Jackie Gayda

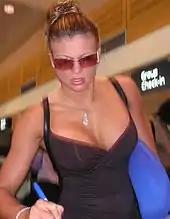
Gayda in September 2008

Gayda began wrestling as a singles performer. She appeared in numerous vignettes with the other divas until she and Haas were released from WWE on July 5, 2005, along with many other WWE wrestlers.